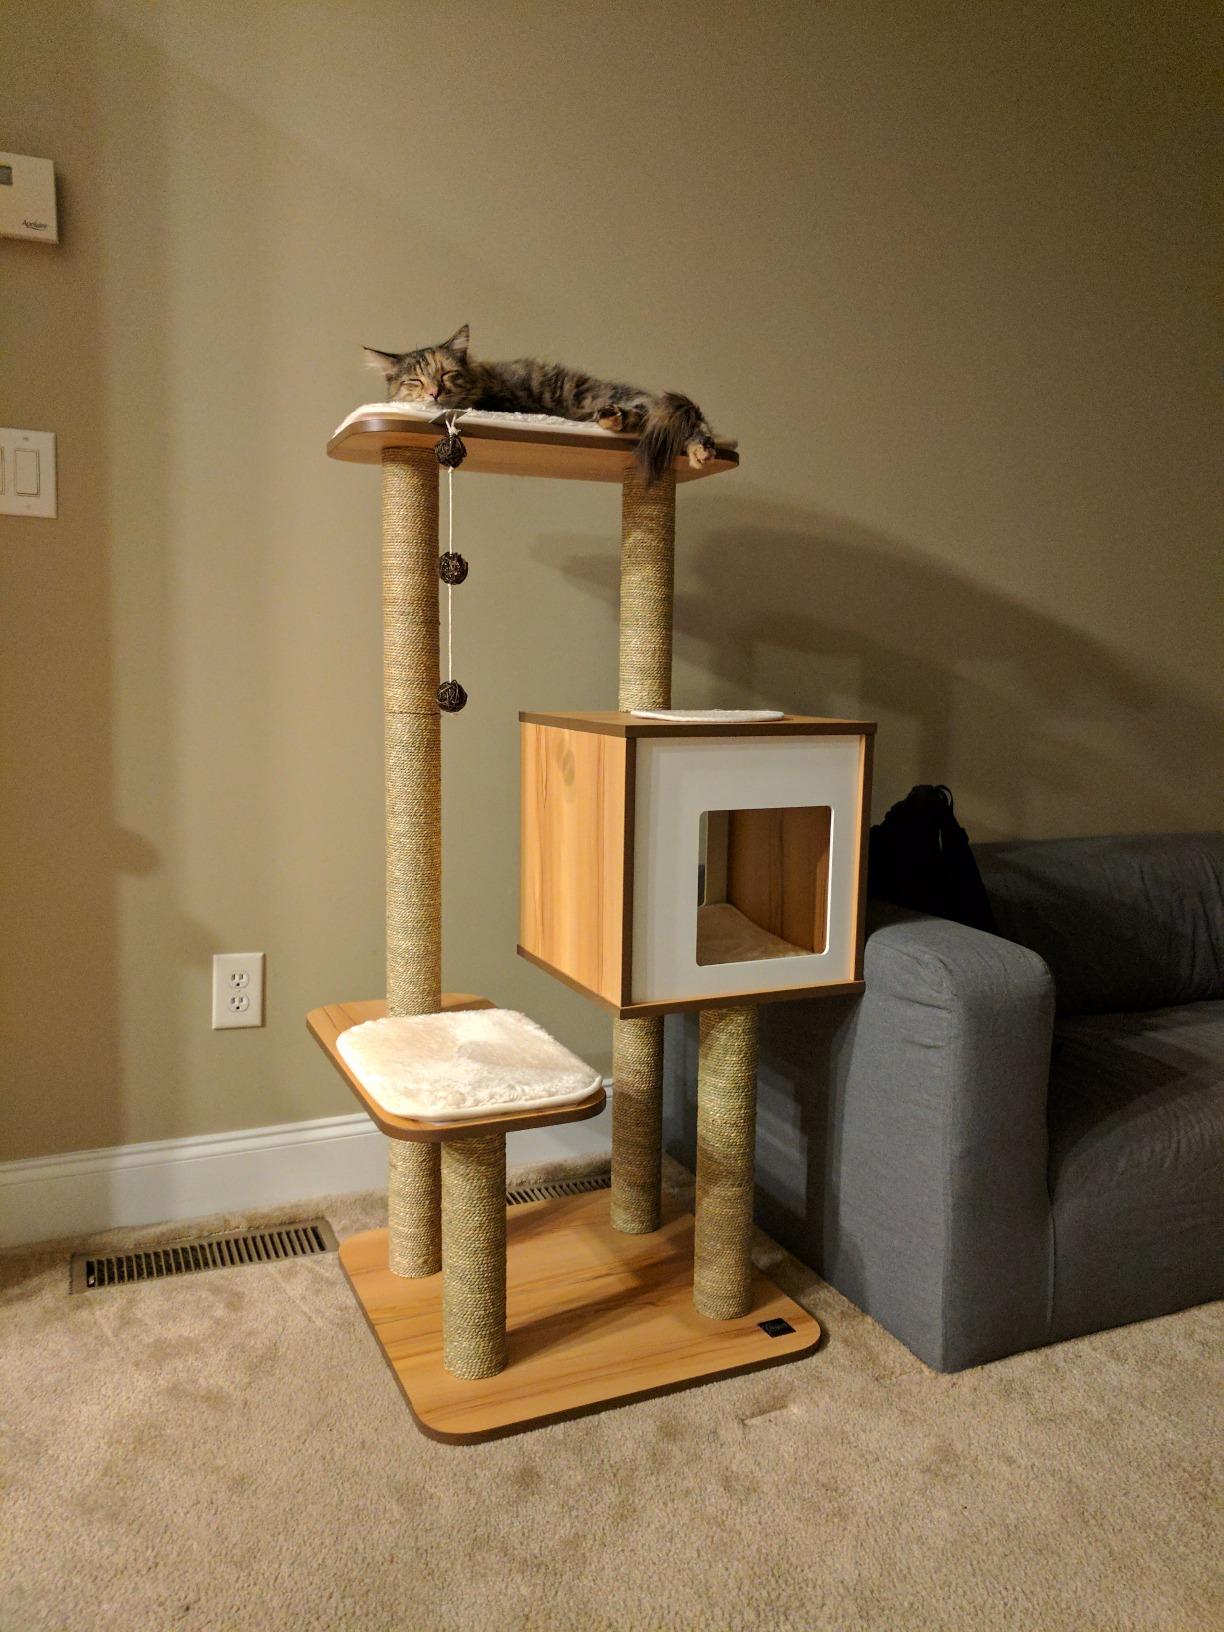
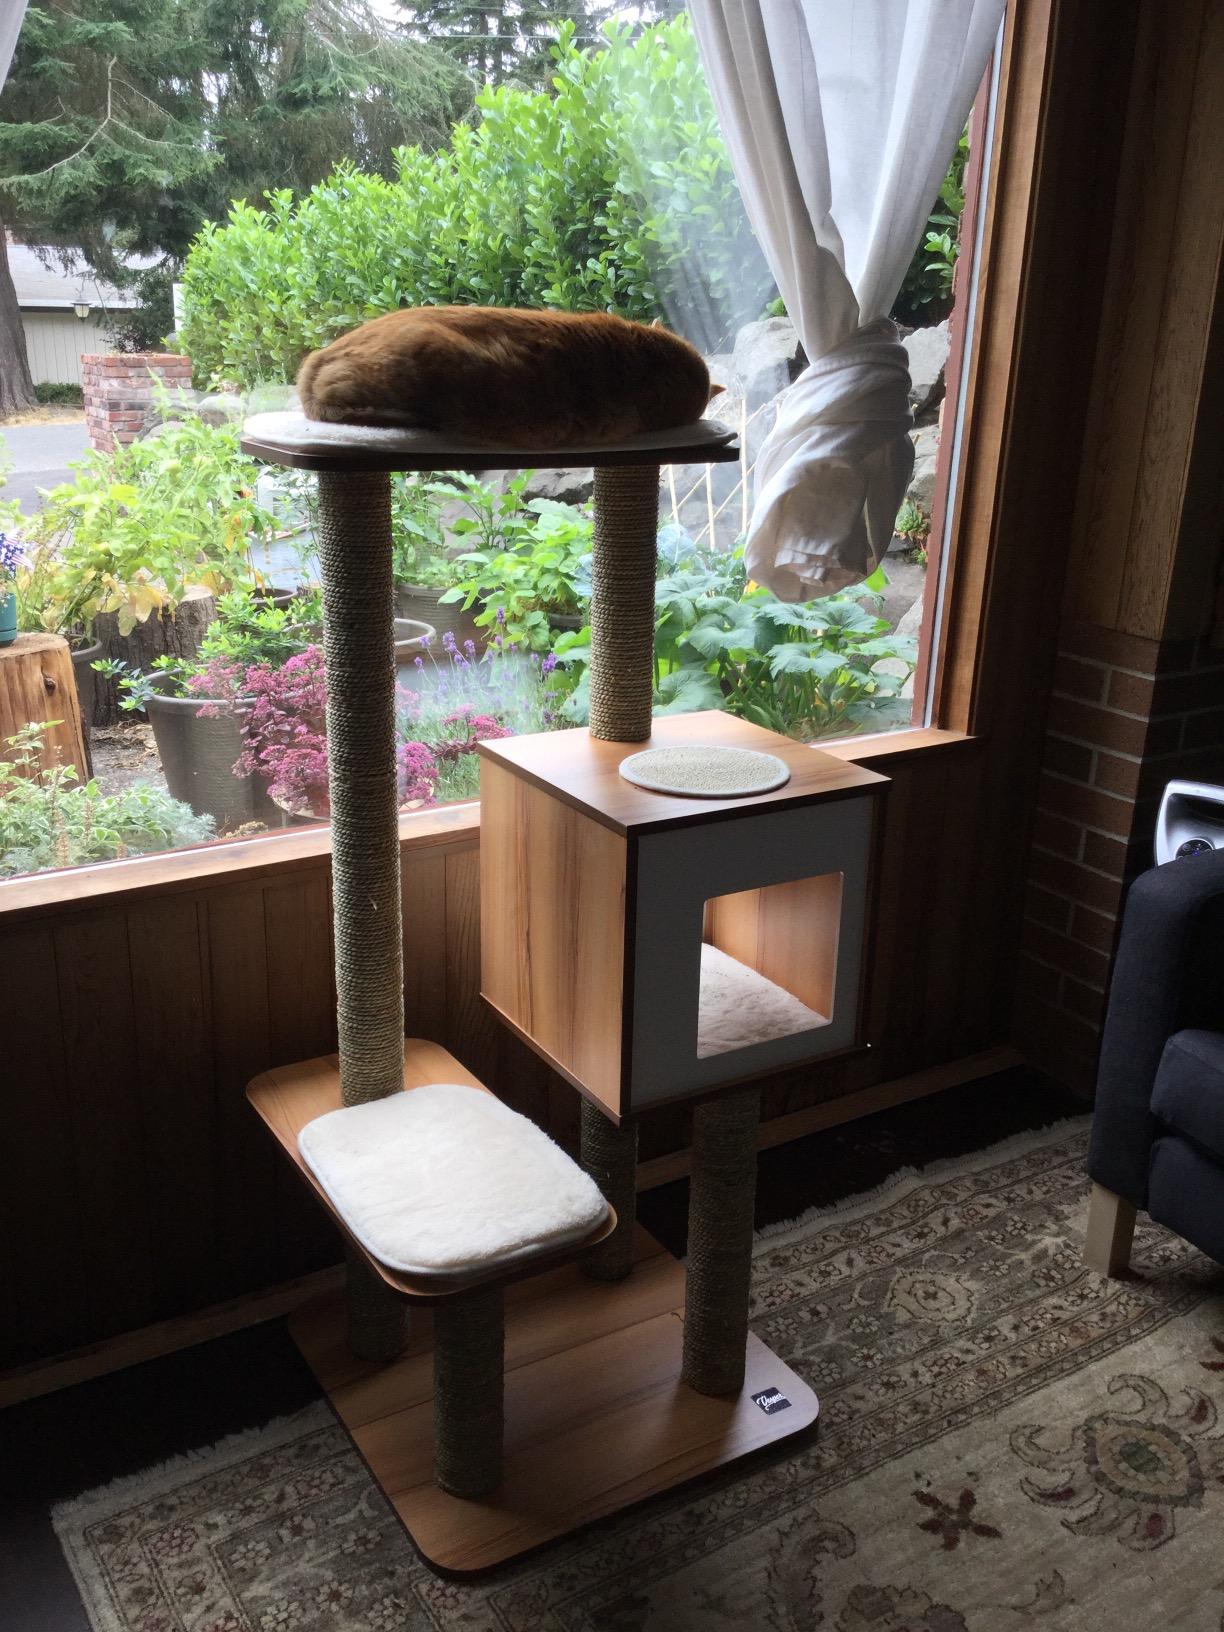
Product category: items_cat tree
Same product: yes